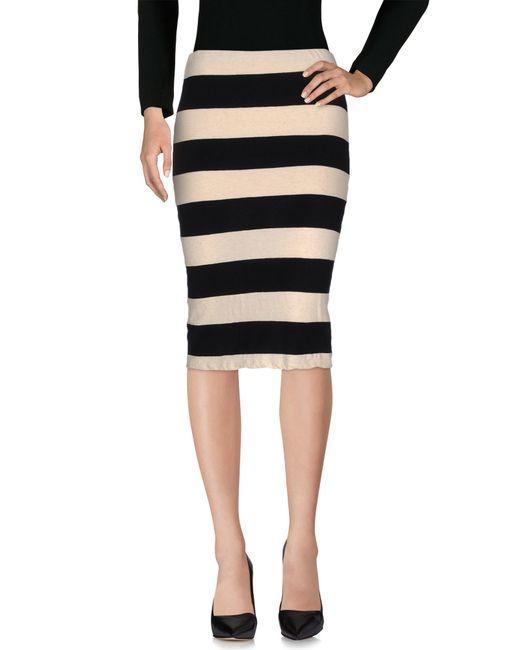
Elfenbeinfarbener gestreifter Bleistiftrock Damenrock